Abderrahim Talib

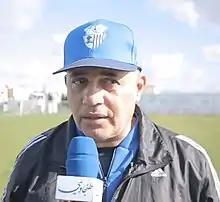
Taleb in 2019

Abderrahim Talib (born 10 September 1963 in Casablanca) is a Moroccan football manager and former player.